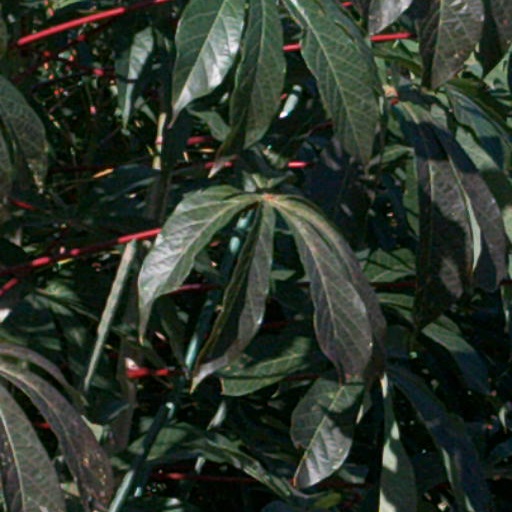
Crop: cassava